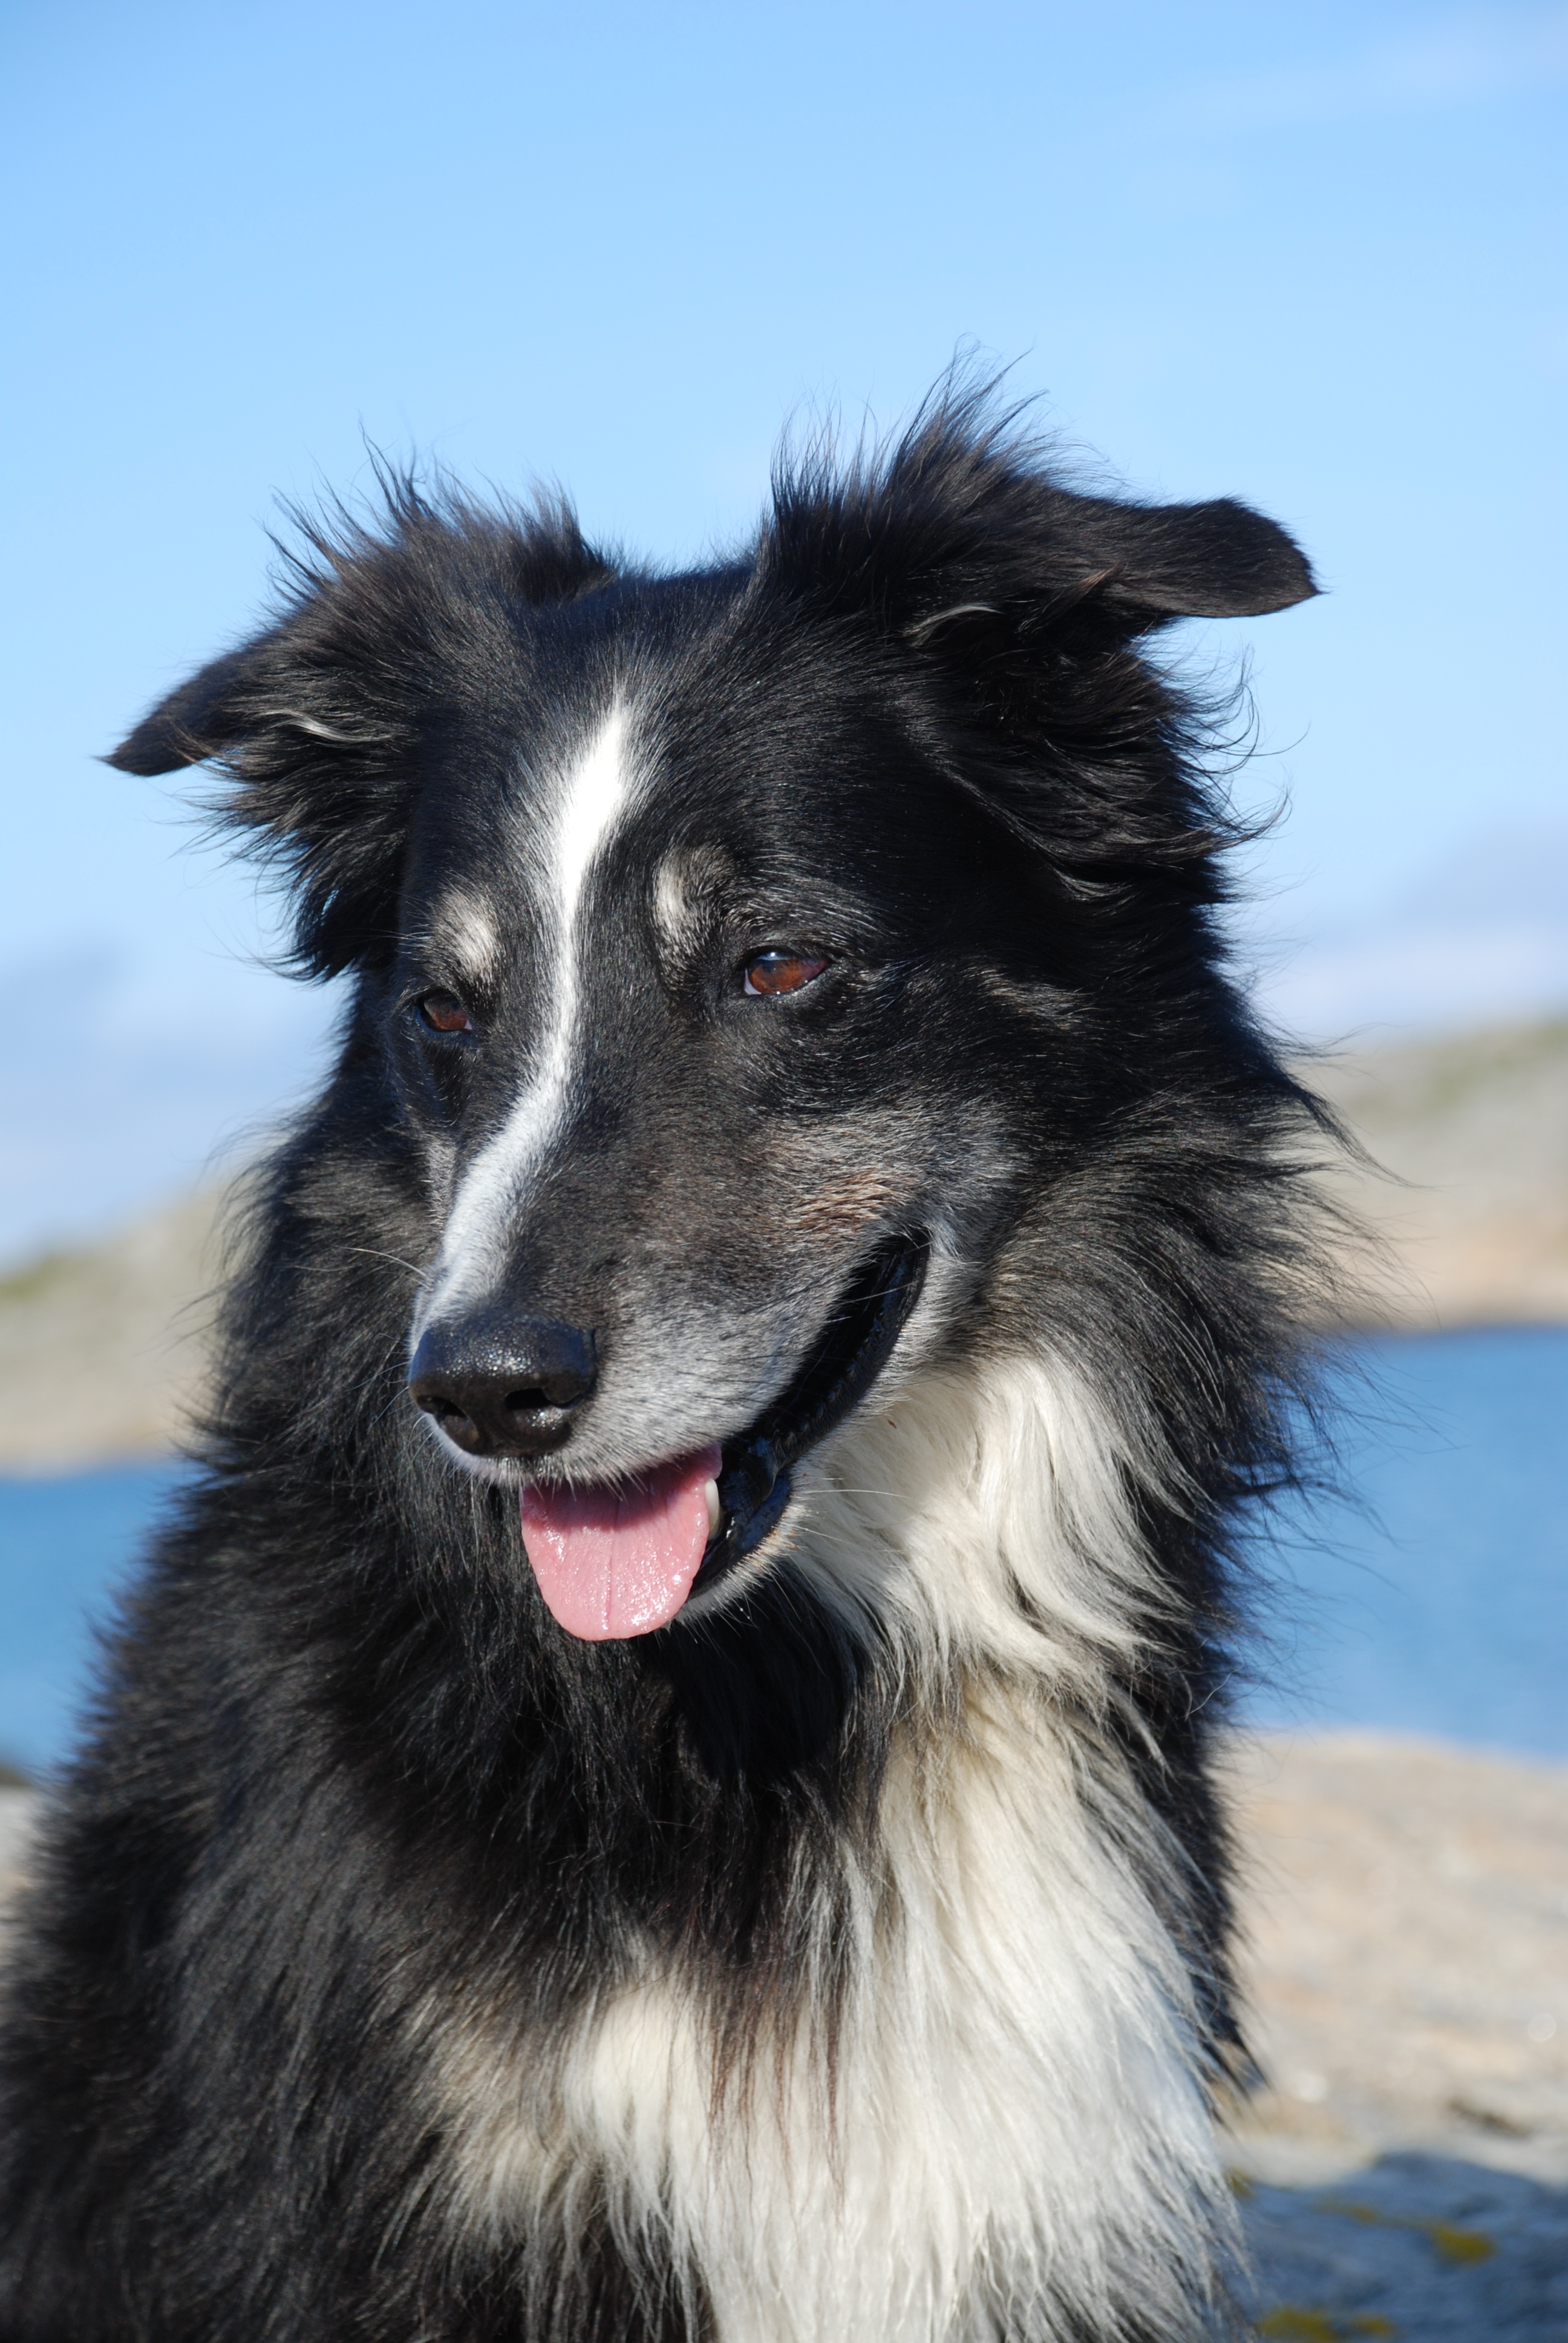
black and white, dog, mammal, border collie, vertebrate, dog breed, dog like mammal, carnivoran, dog breed group, greenland dog, dog crossbreeds, rough collie, tervuren, scotch collie